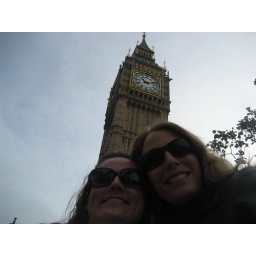
Kristen & Kristi in front of Big Ben clock tower